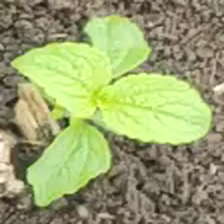
Weed species: Lamber_Quarter_plant(Chenopodium )